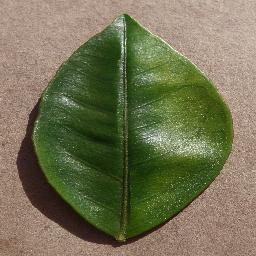
Label: Orange___Haunglongbing_(Citrus_greening)